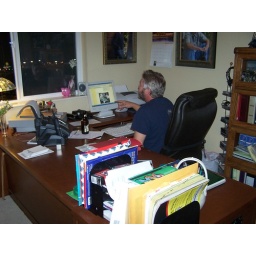
11.13 Willie in office buying birds